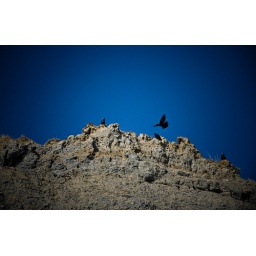
Black birds in a blue sky